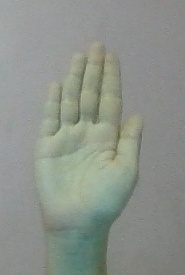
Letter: seen